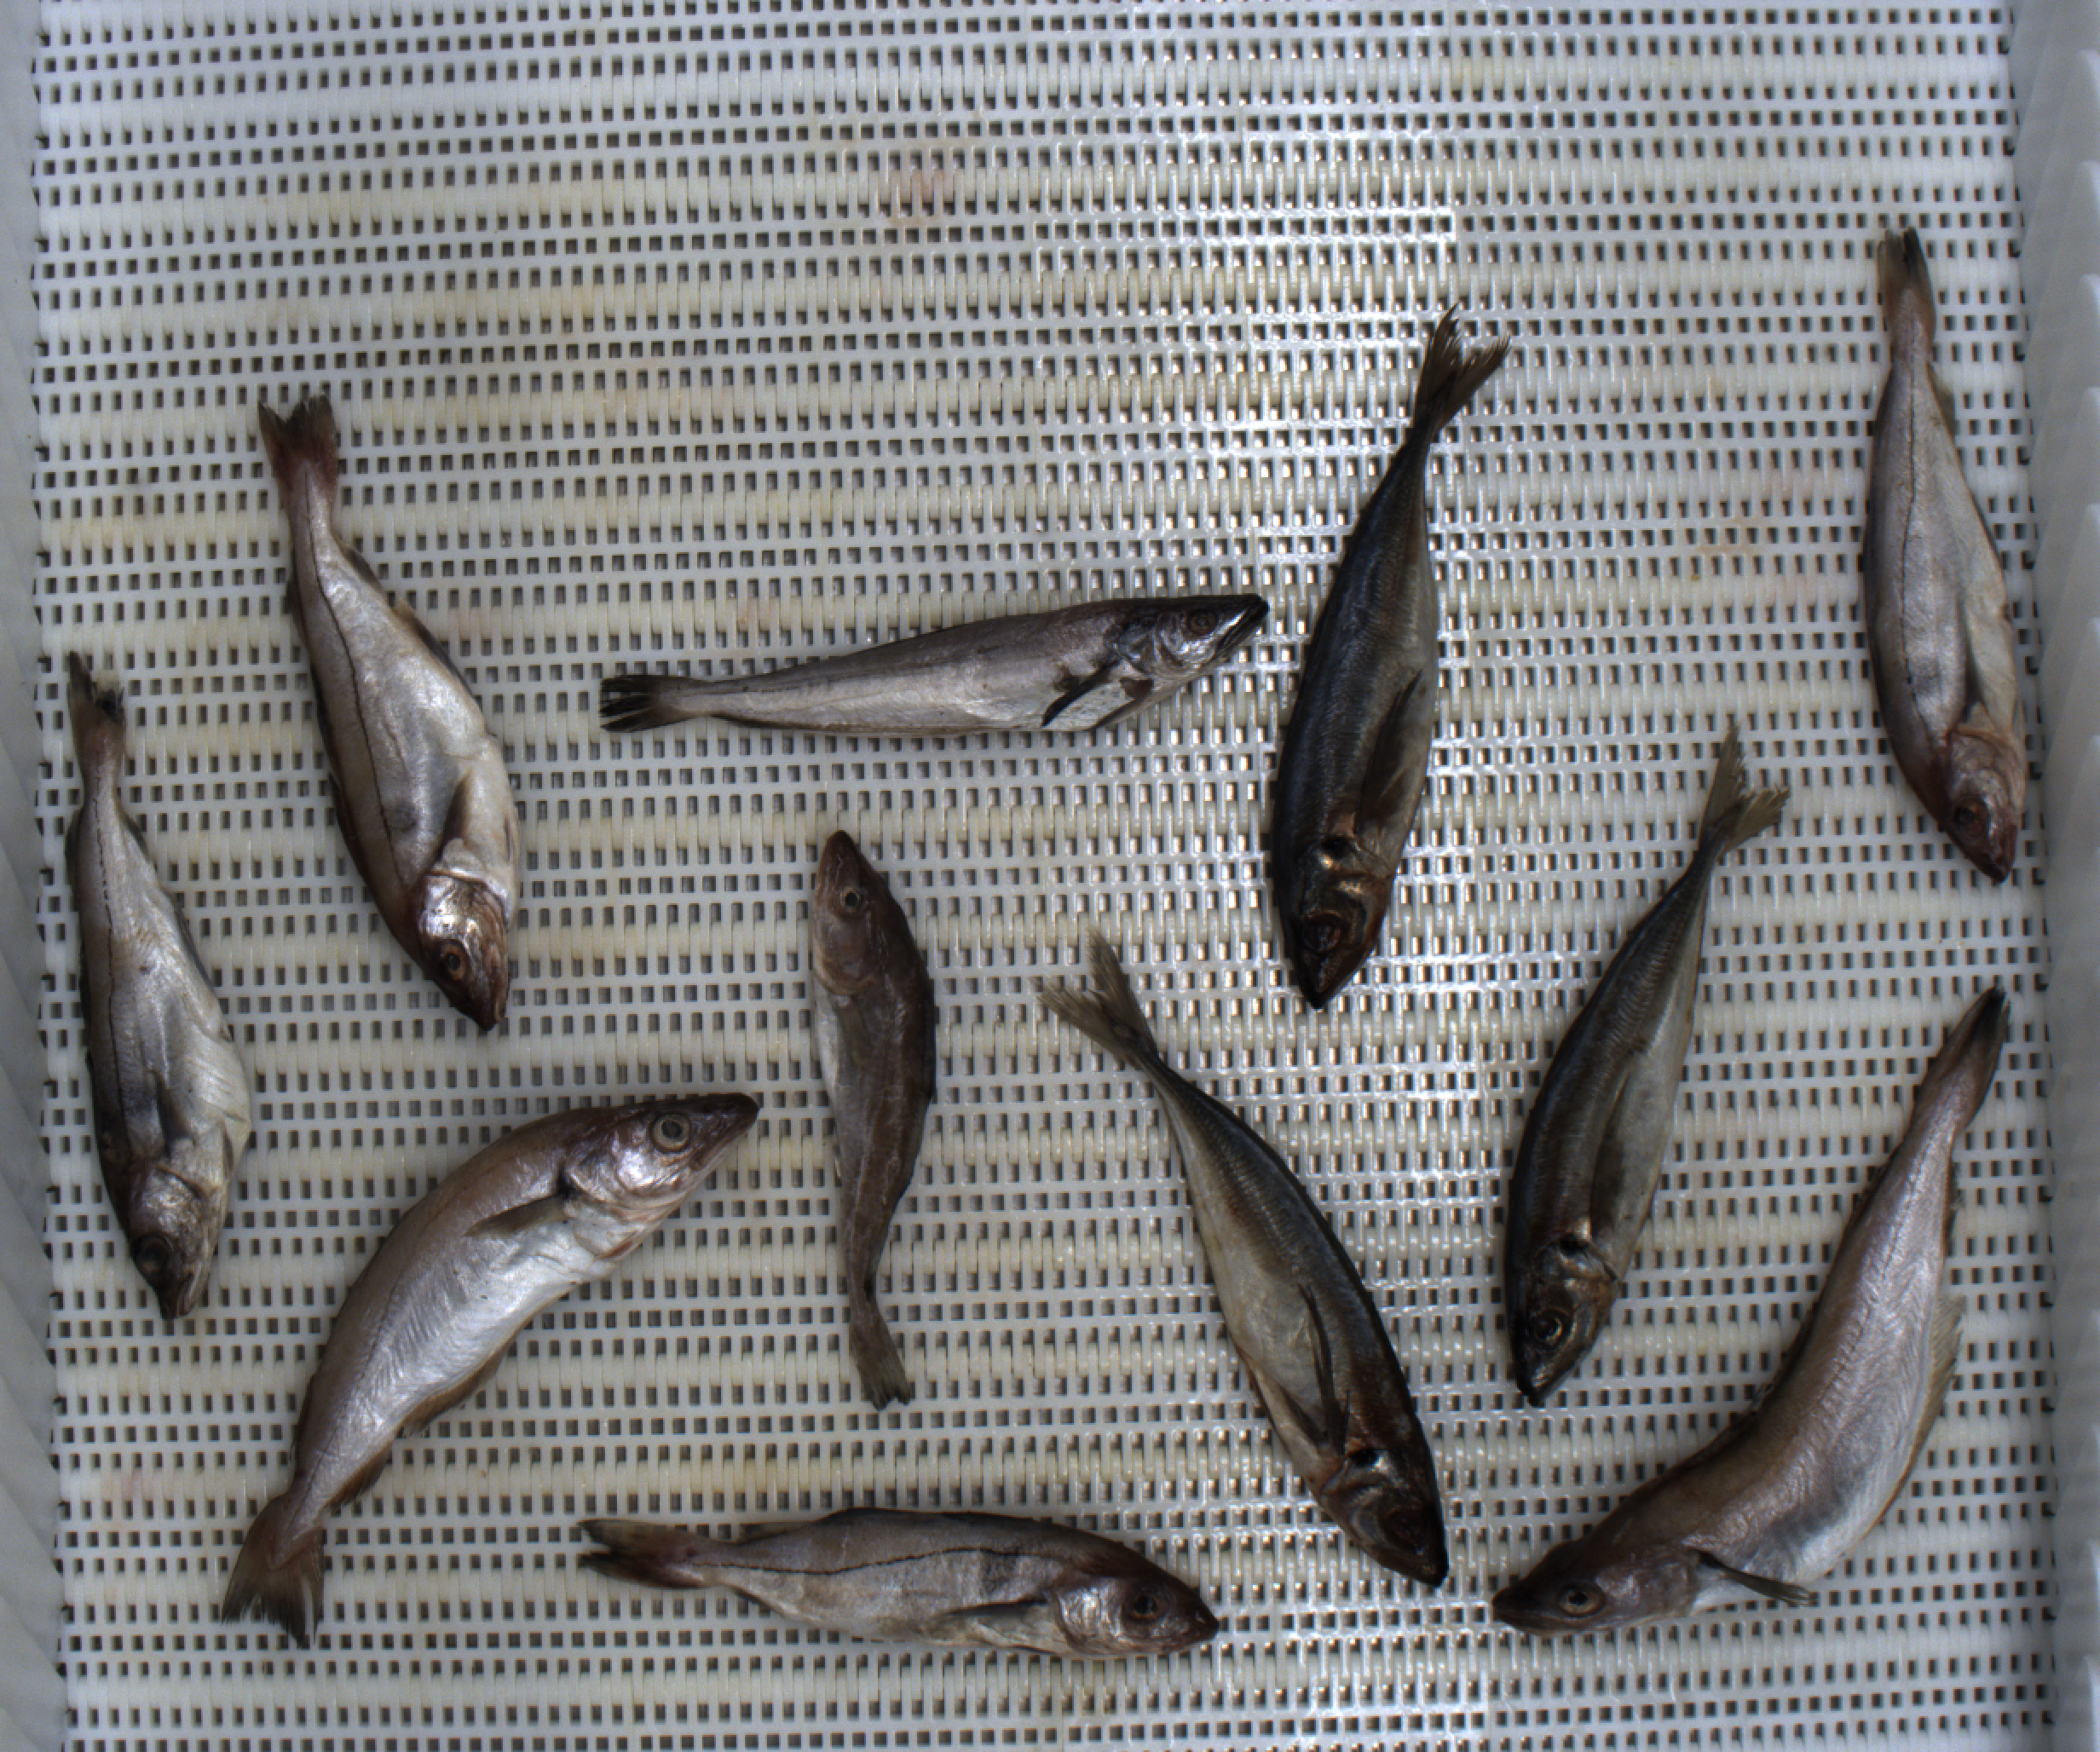
Total fish: 11
Cod: 1
Haddock: 4
Whiting: 2
Hake: 1
Horse mackerel: 3
Saithe: 0
Other: 0